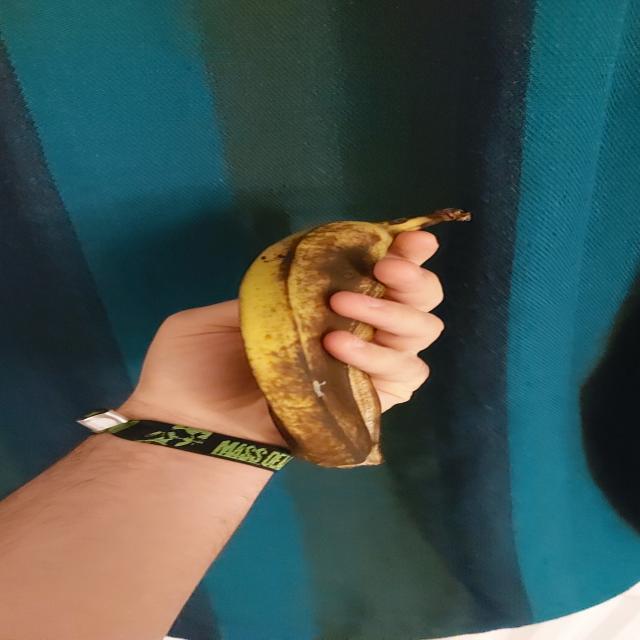
Label: bananas